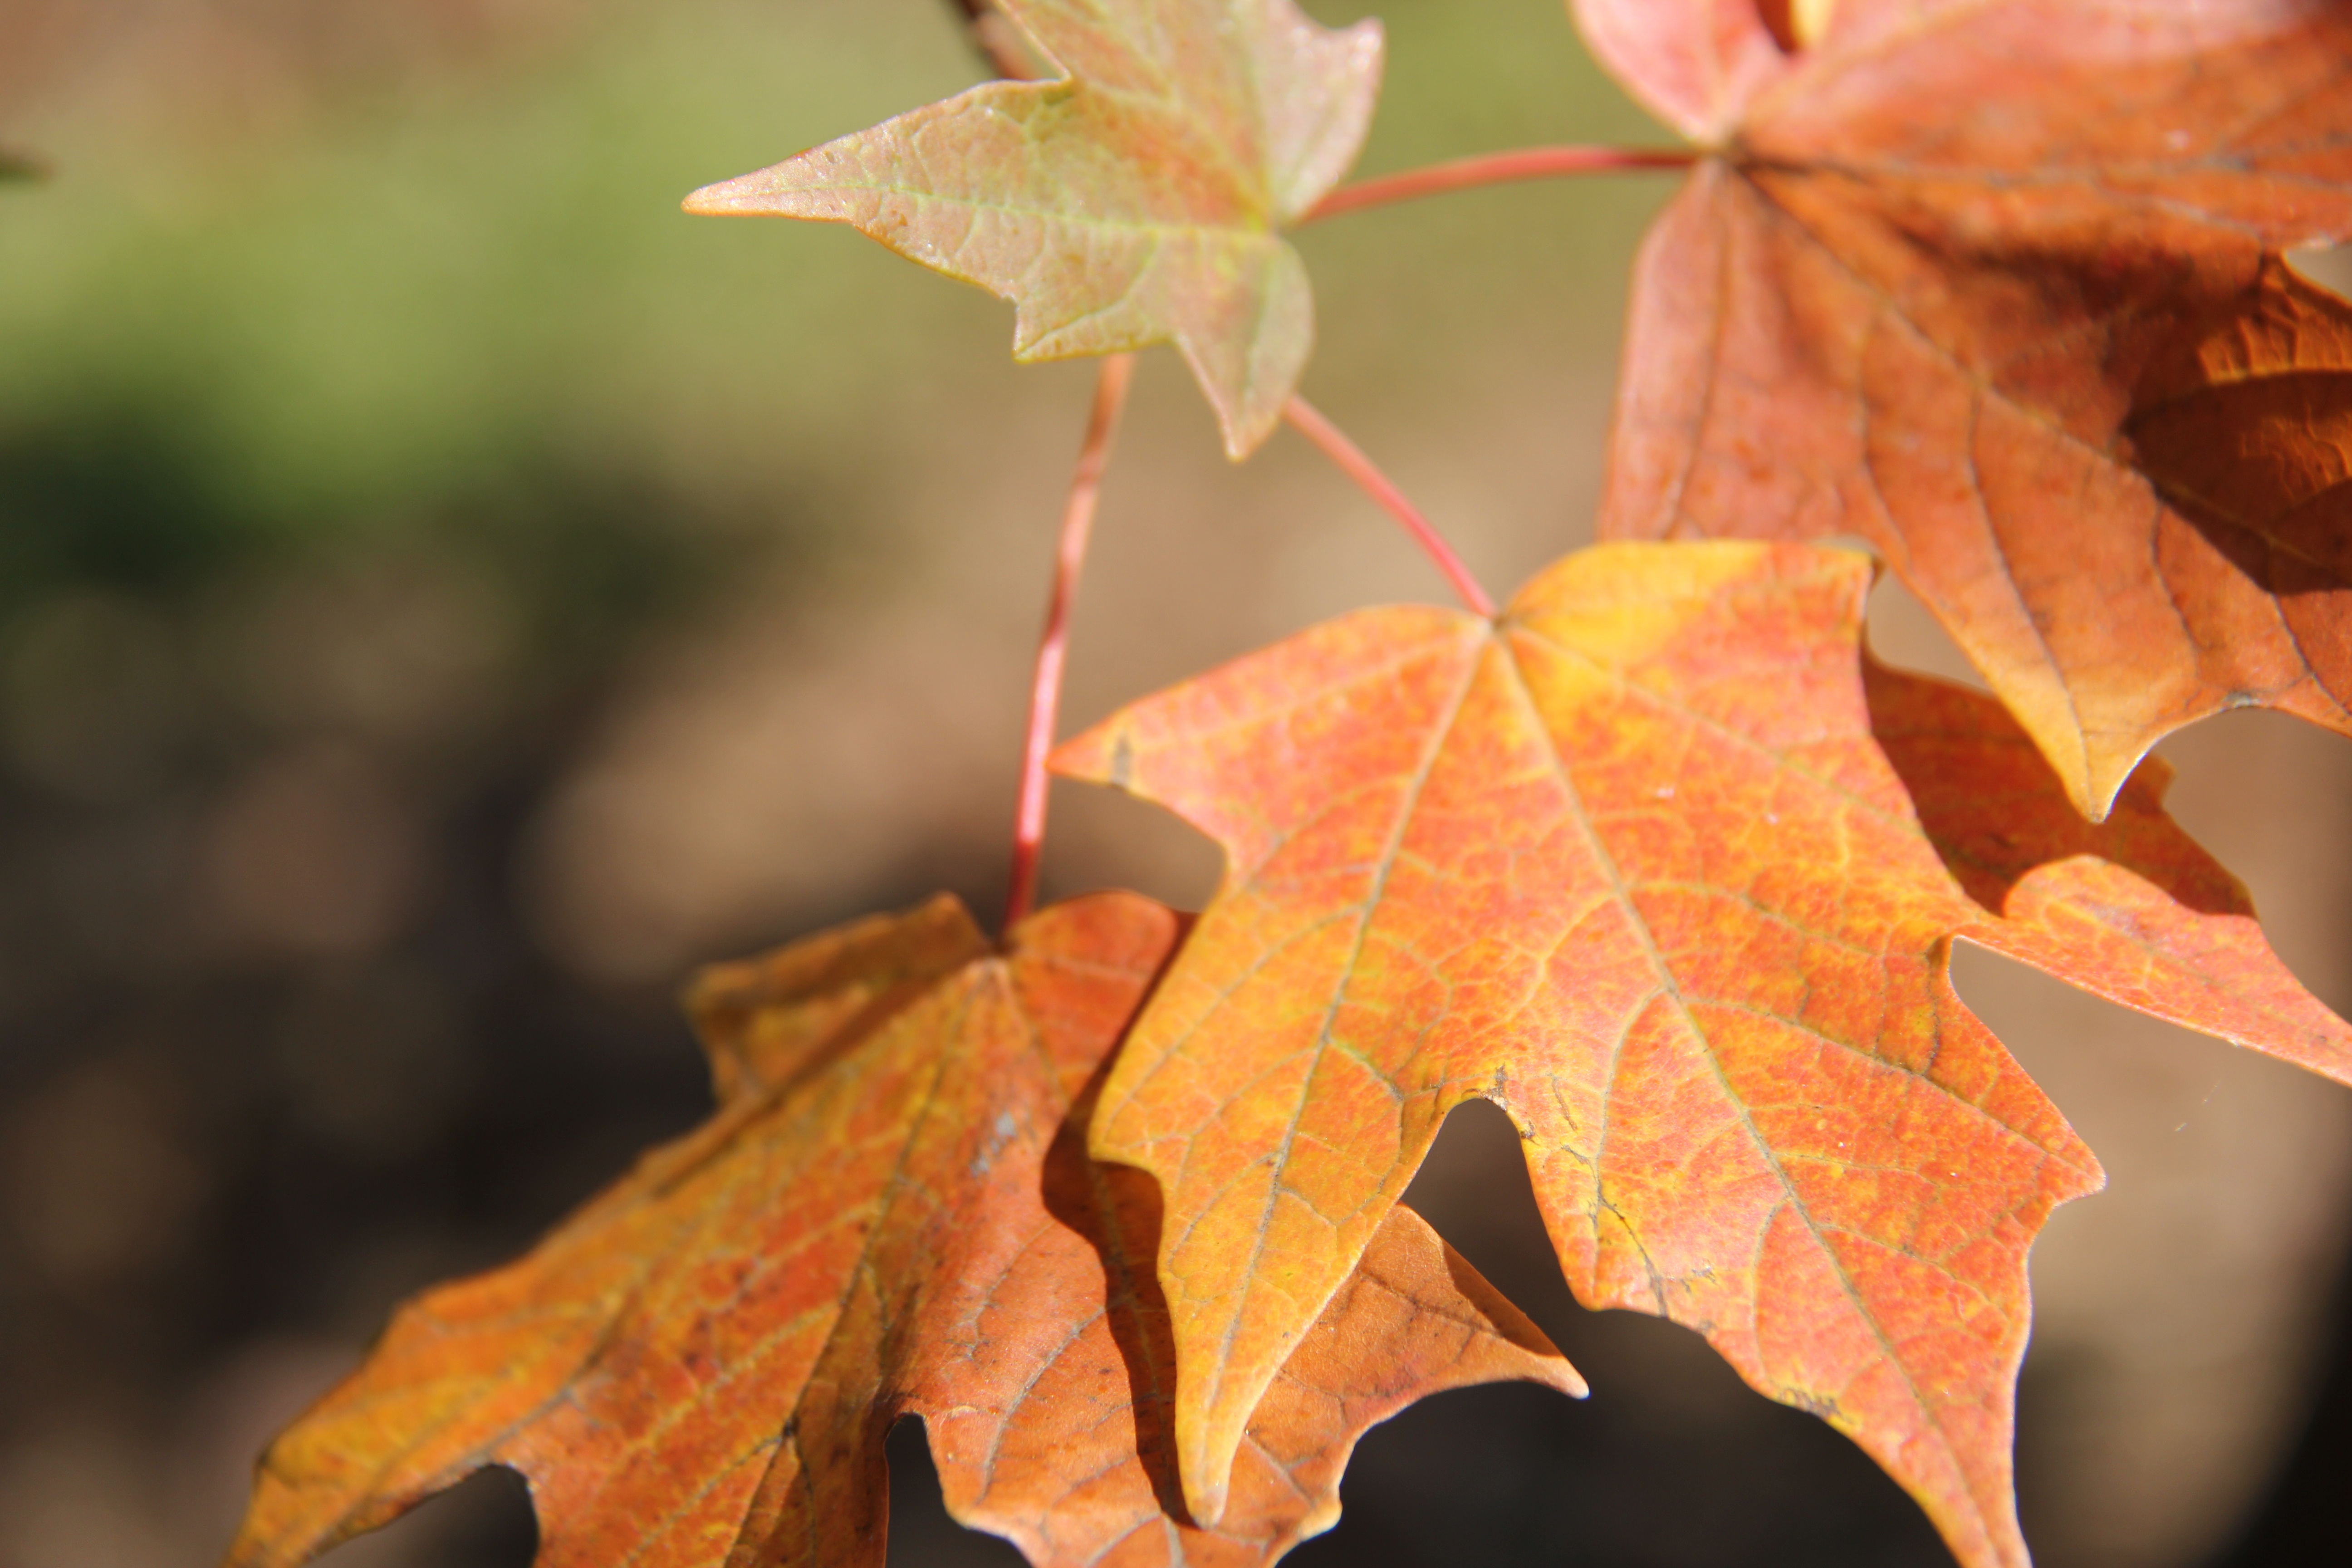
tree, nature, branch, plant, leaf, fall, flower, orange, autumn, season, maple, maple tree, maple leaf, close up, leaves, october, macro photography, flowering plant, fall leaves background, plant stem, woody plant, land plant